Wanderer (video game)

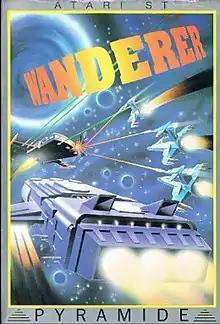

Wanderer is a 1986 action video game developed by Lankhor and published by Pyramide Soft. It was released on Amiga, Amstrad CPC, Atari ST, Commodore 64, Sinclair QL, and ZX Spectrum. The game was authored by Béatrice & Jean-Luc Langlois. It has the distinction of being Lankhor's first game. It was edited by Pyramid for QL and Atari ST, and then licensed to Elite. Wanderer 3D was released by Encore in 1990.